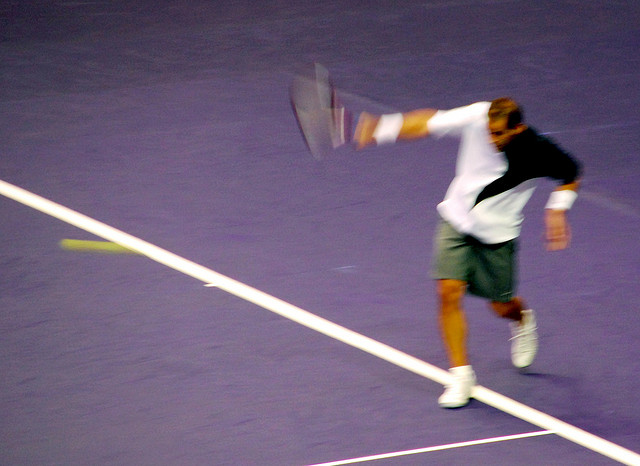
người đàn ông đang chơi tennis trên sân